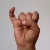
The image shows a hand gesture representing the letter 'I' in Indian Sign Language.